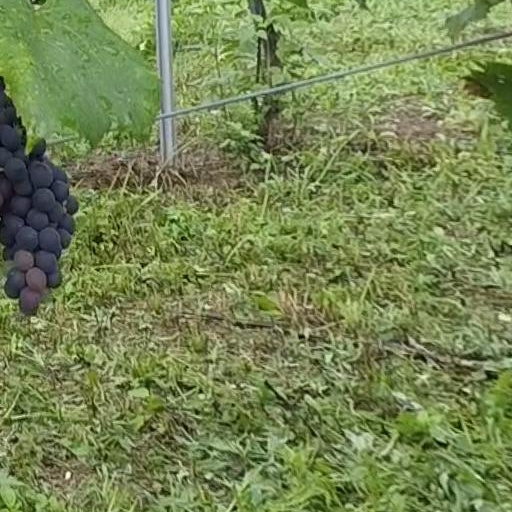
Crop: grape